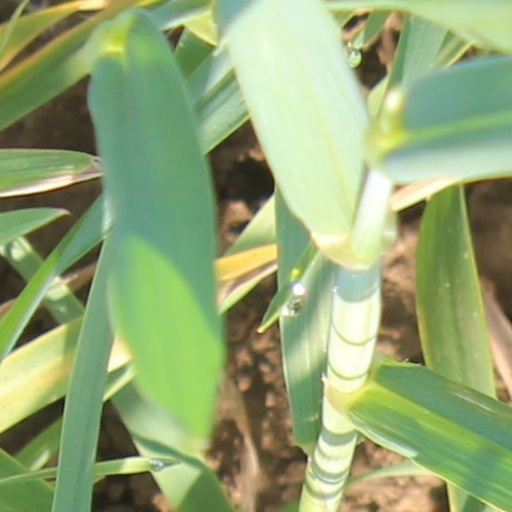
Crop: wheat